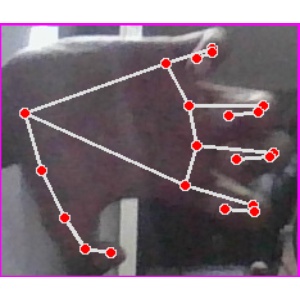
अक्षर: त